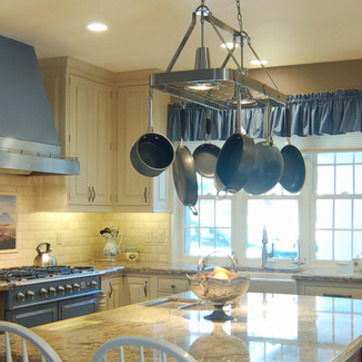
Material: metal